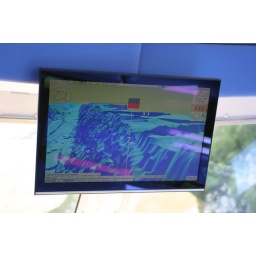
Sonar shows the wall and floor of the loch below water level